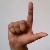
The image shows a hand gesture representing the letter 'L' in Indian Sign Language.